SHeDAISY

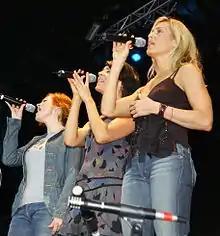
SHeDAISY performing in 2004 (L-R: Kelsi, Kassidy, Kristyn)

SHeDAISY, originally the Osborn Sisters, was an American country music vocal group from Magna, Utah. The group consisted of sisters Kassidy, Kelsi, and Kristyn Osborn. Kassidy was the lead vocalist, and Kristyn the lead songwriter. Their name was derived from a Navajo term meaning "my little sister".